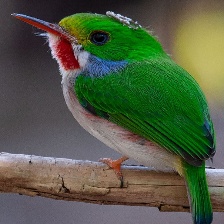
Species: CUBAN TODY
Scientific name: TODUS MULTICOLOR